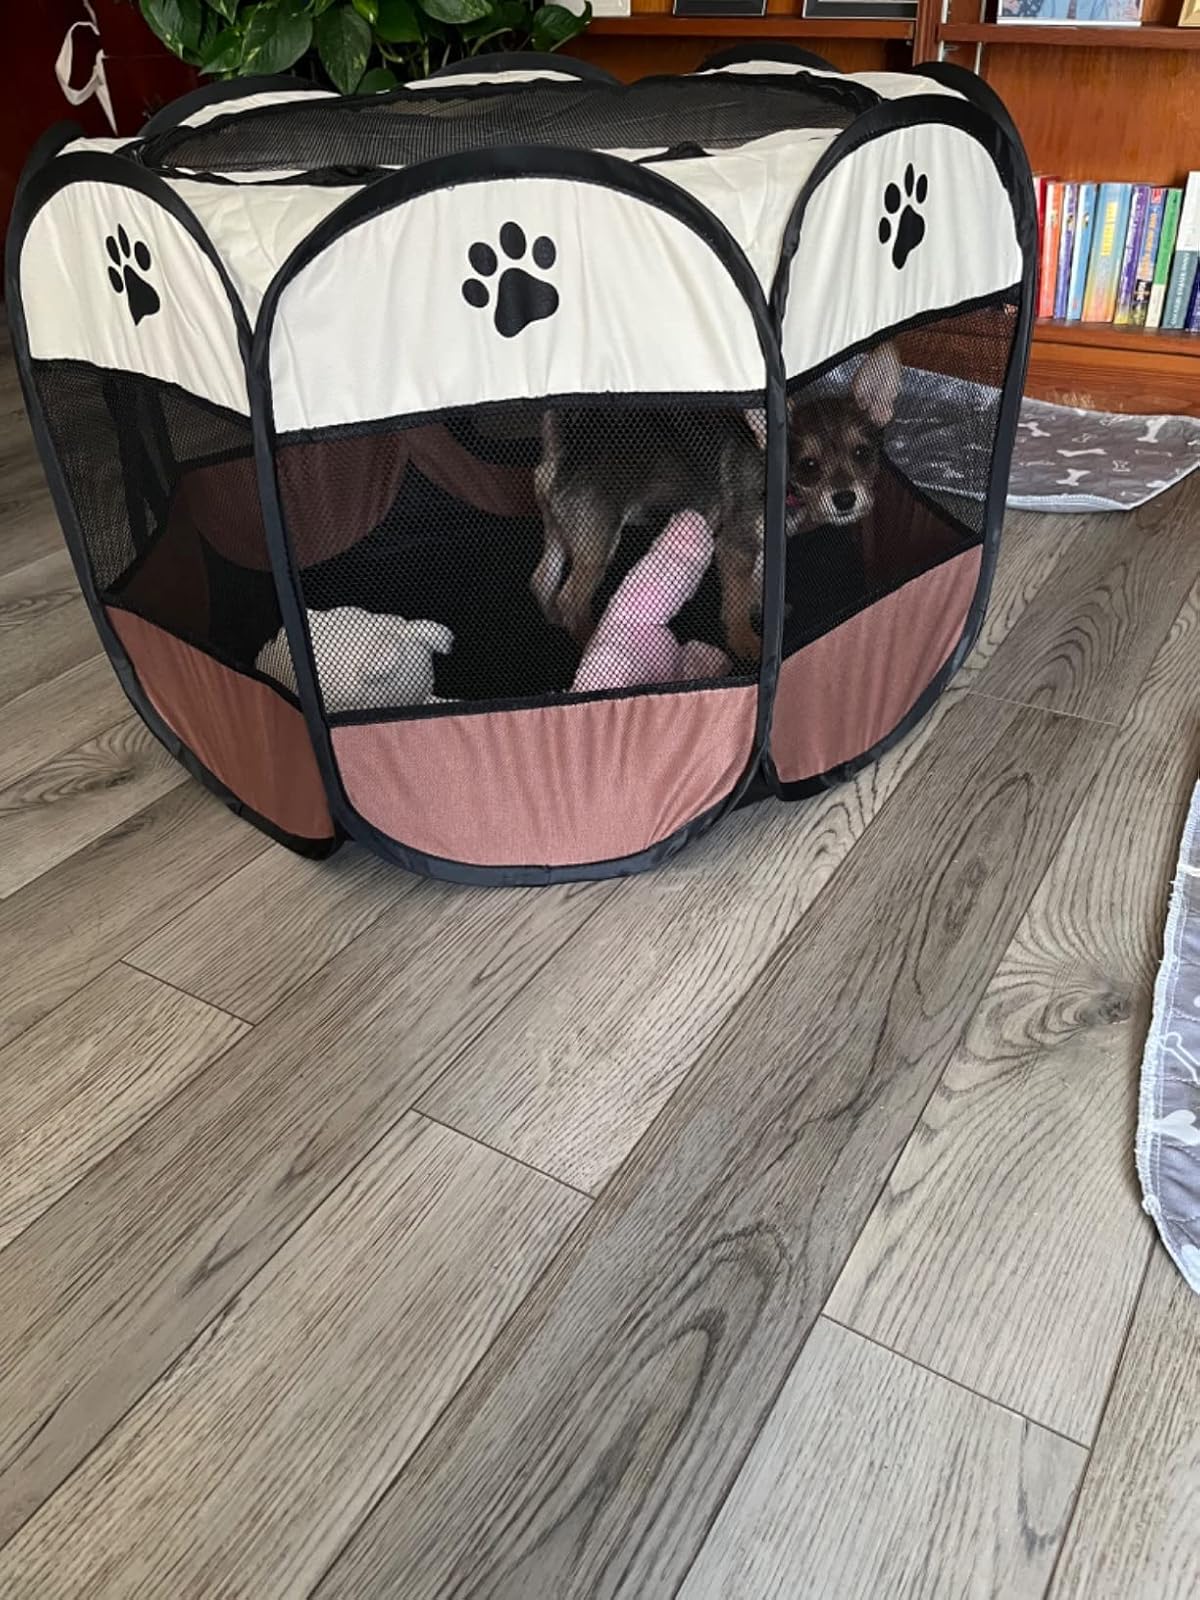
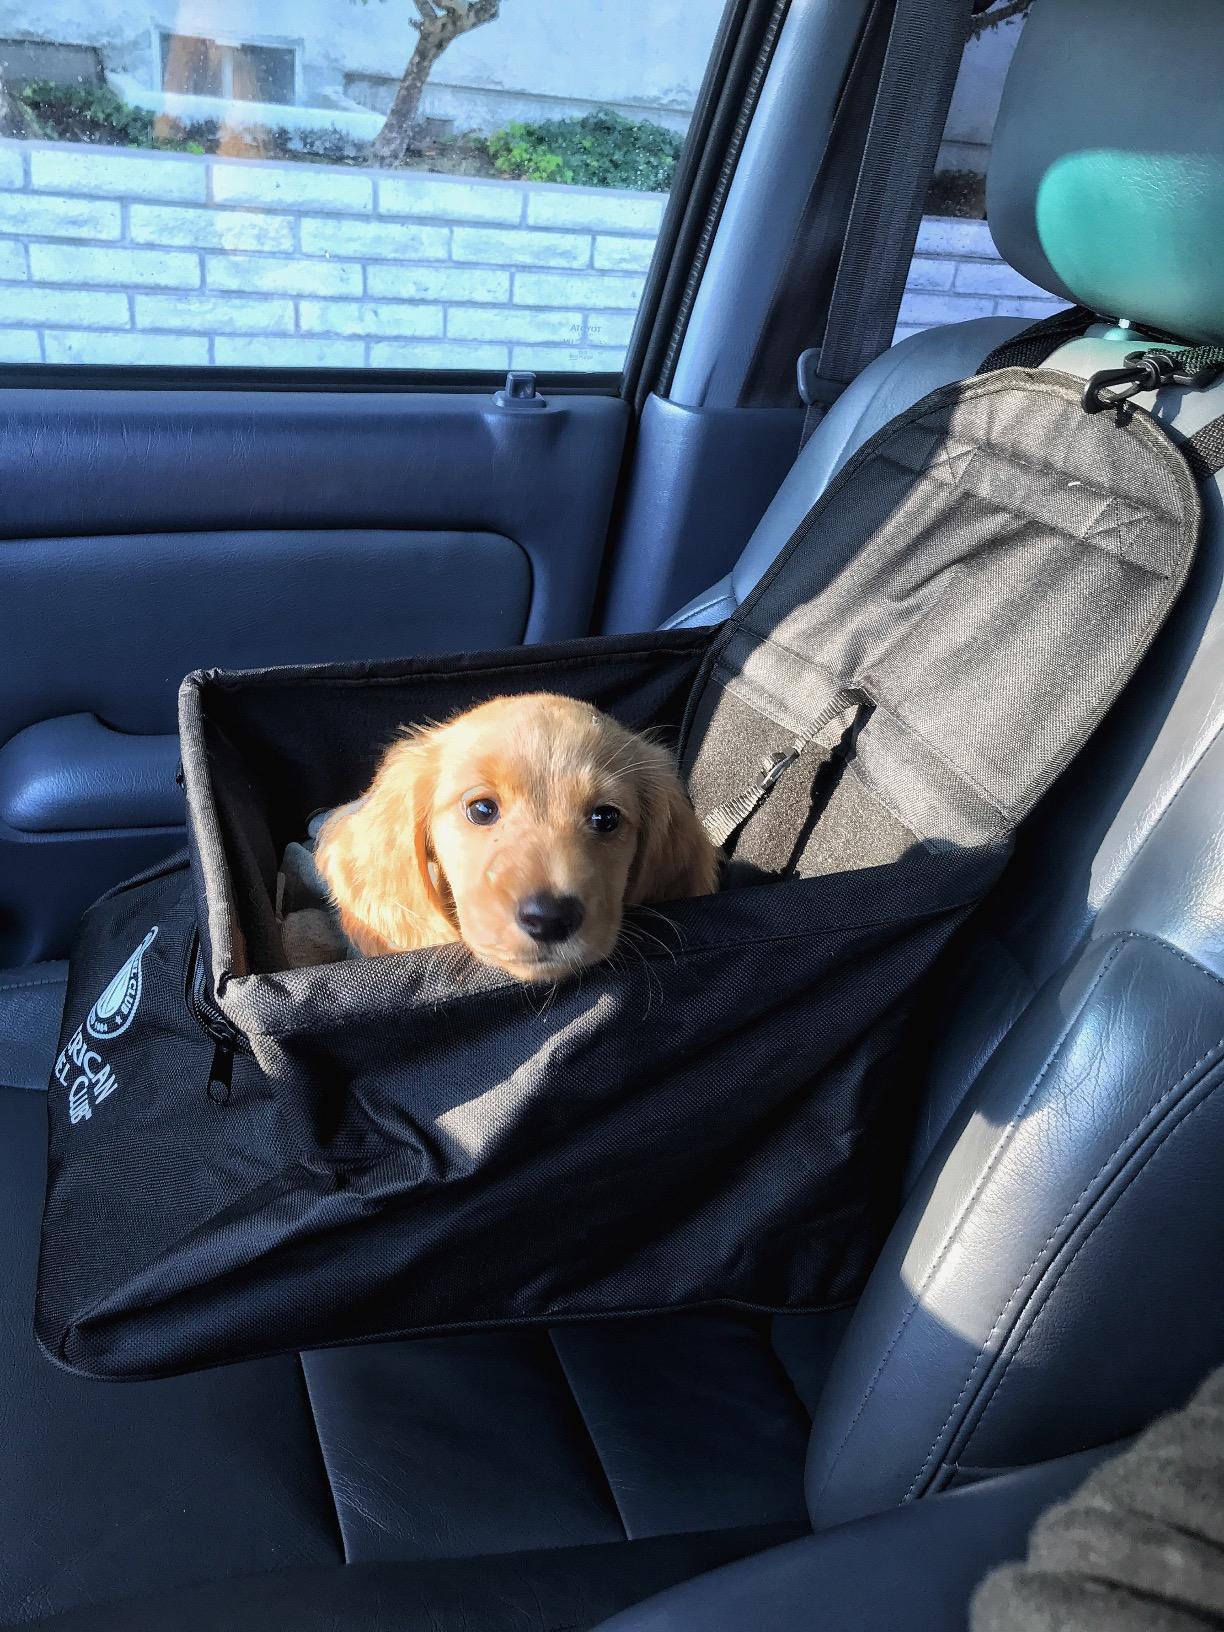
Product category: items_kennel
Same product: no